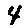
Label: 4